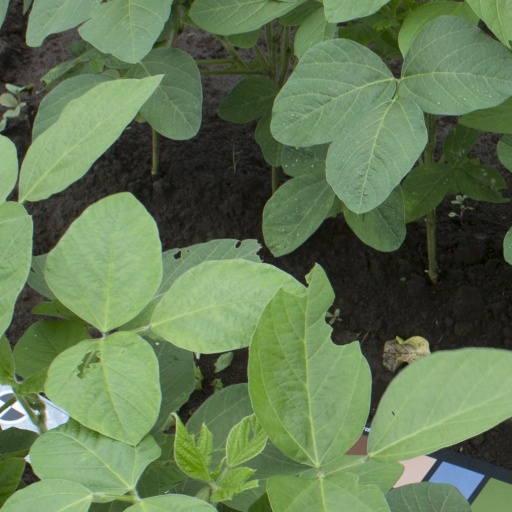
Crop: soybean